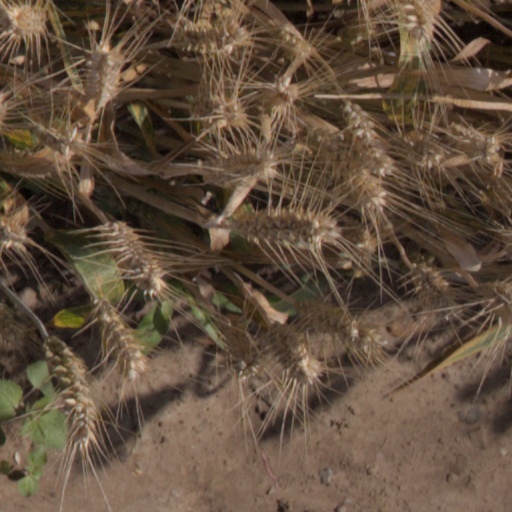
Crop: wheat